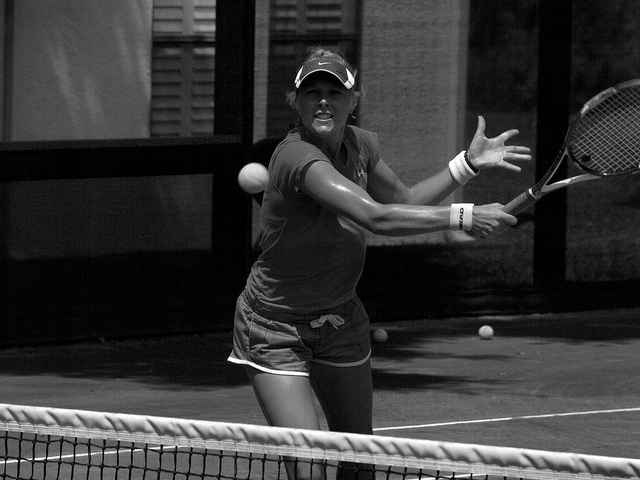
người phụ nữ đang đứng chơi trên sân tennis